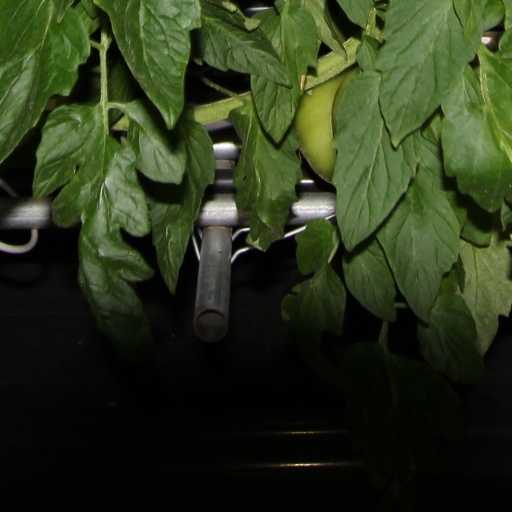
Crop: tomato